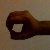
The image shows a hand gesture representing the number 0 in Indian Sign Language.